Henry Chambers (Indian Army officer)

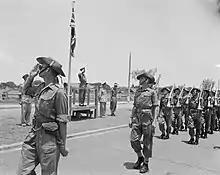
Major General Chambers, GOC 26th Indian Division, takes the salute at the victory parade in Rangoon.

In 1942 Chambers became acting commander of the 64th Indian Infantry Brigade, before serving as a brigadier on the General Staff until 1944. He then became commander of the 71st Indian Infantry Brigade, serving with the brigade during the Burma Campaign. In early 1945 he was made Acting General Officer Commanding of the 26th Indian Infantry Division, before taking permanent command of the division later in the year, serving in Burma and Sumatra. Chambers was twice mentioned in despatches for his actions during the war in the Far East, and in January 1946 he was invested as a Commander of the Order of the British Empire. He retired from the army as a major-general in 1948.